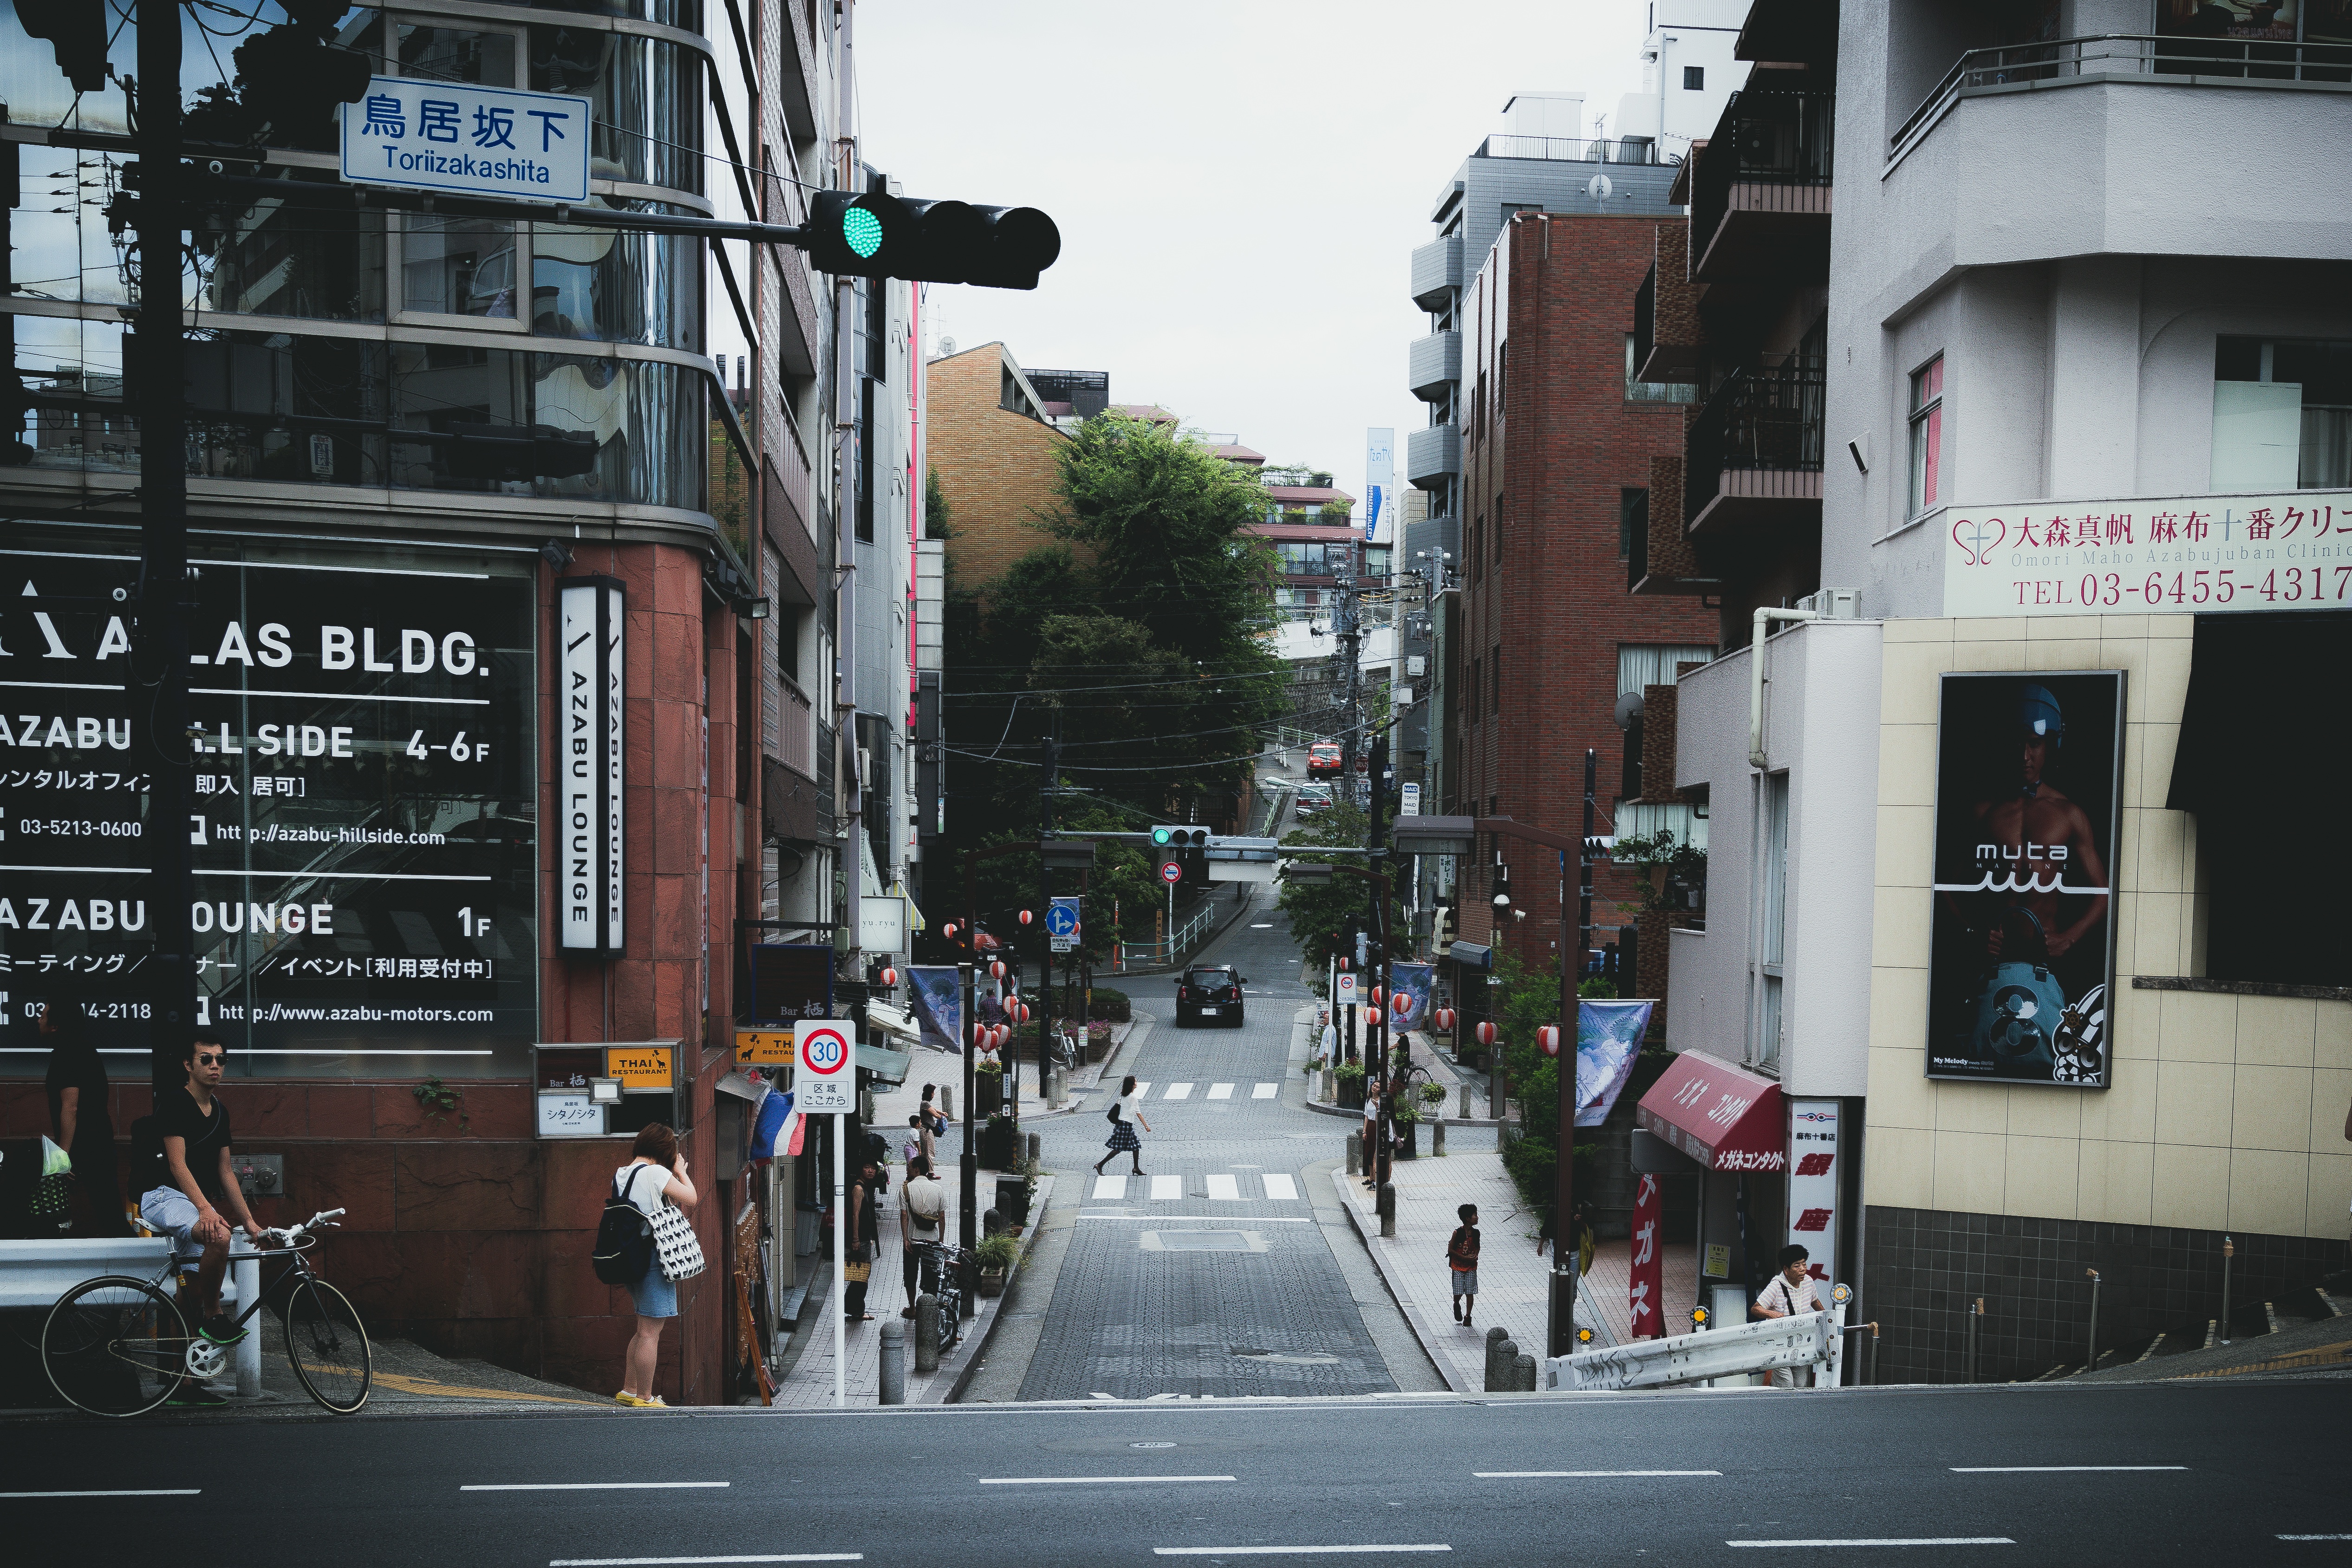
pedestrian, road, street, town, city, downtown, transport, vehicle, lane, public transport, infrastructure, urban area, human settlement